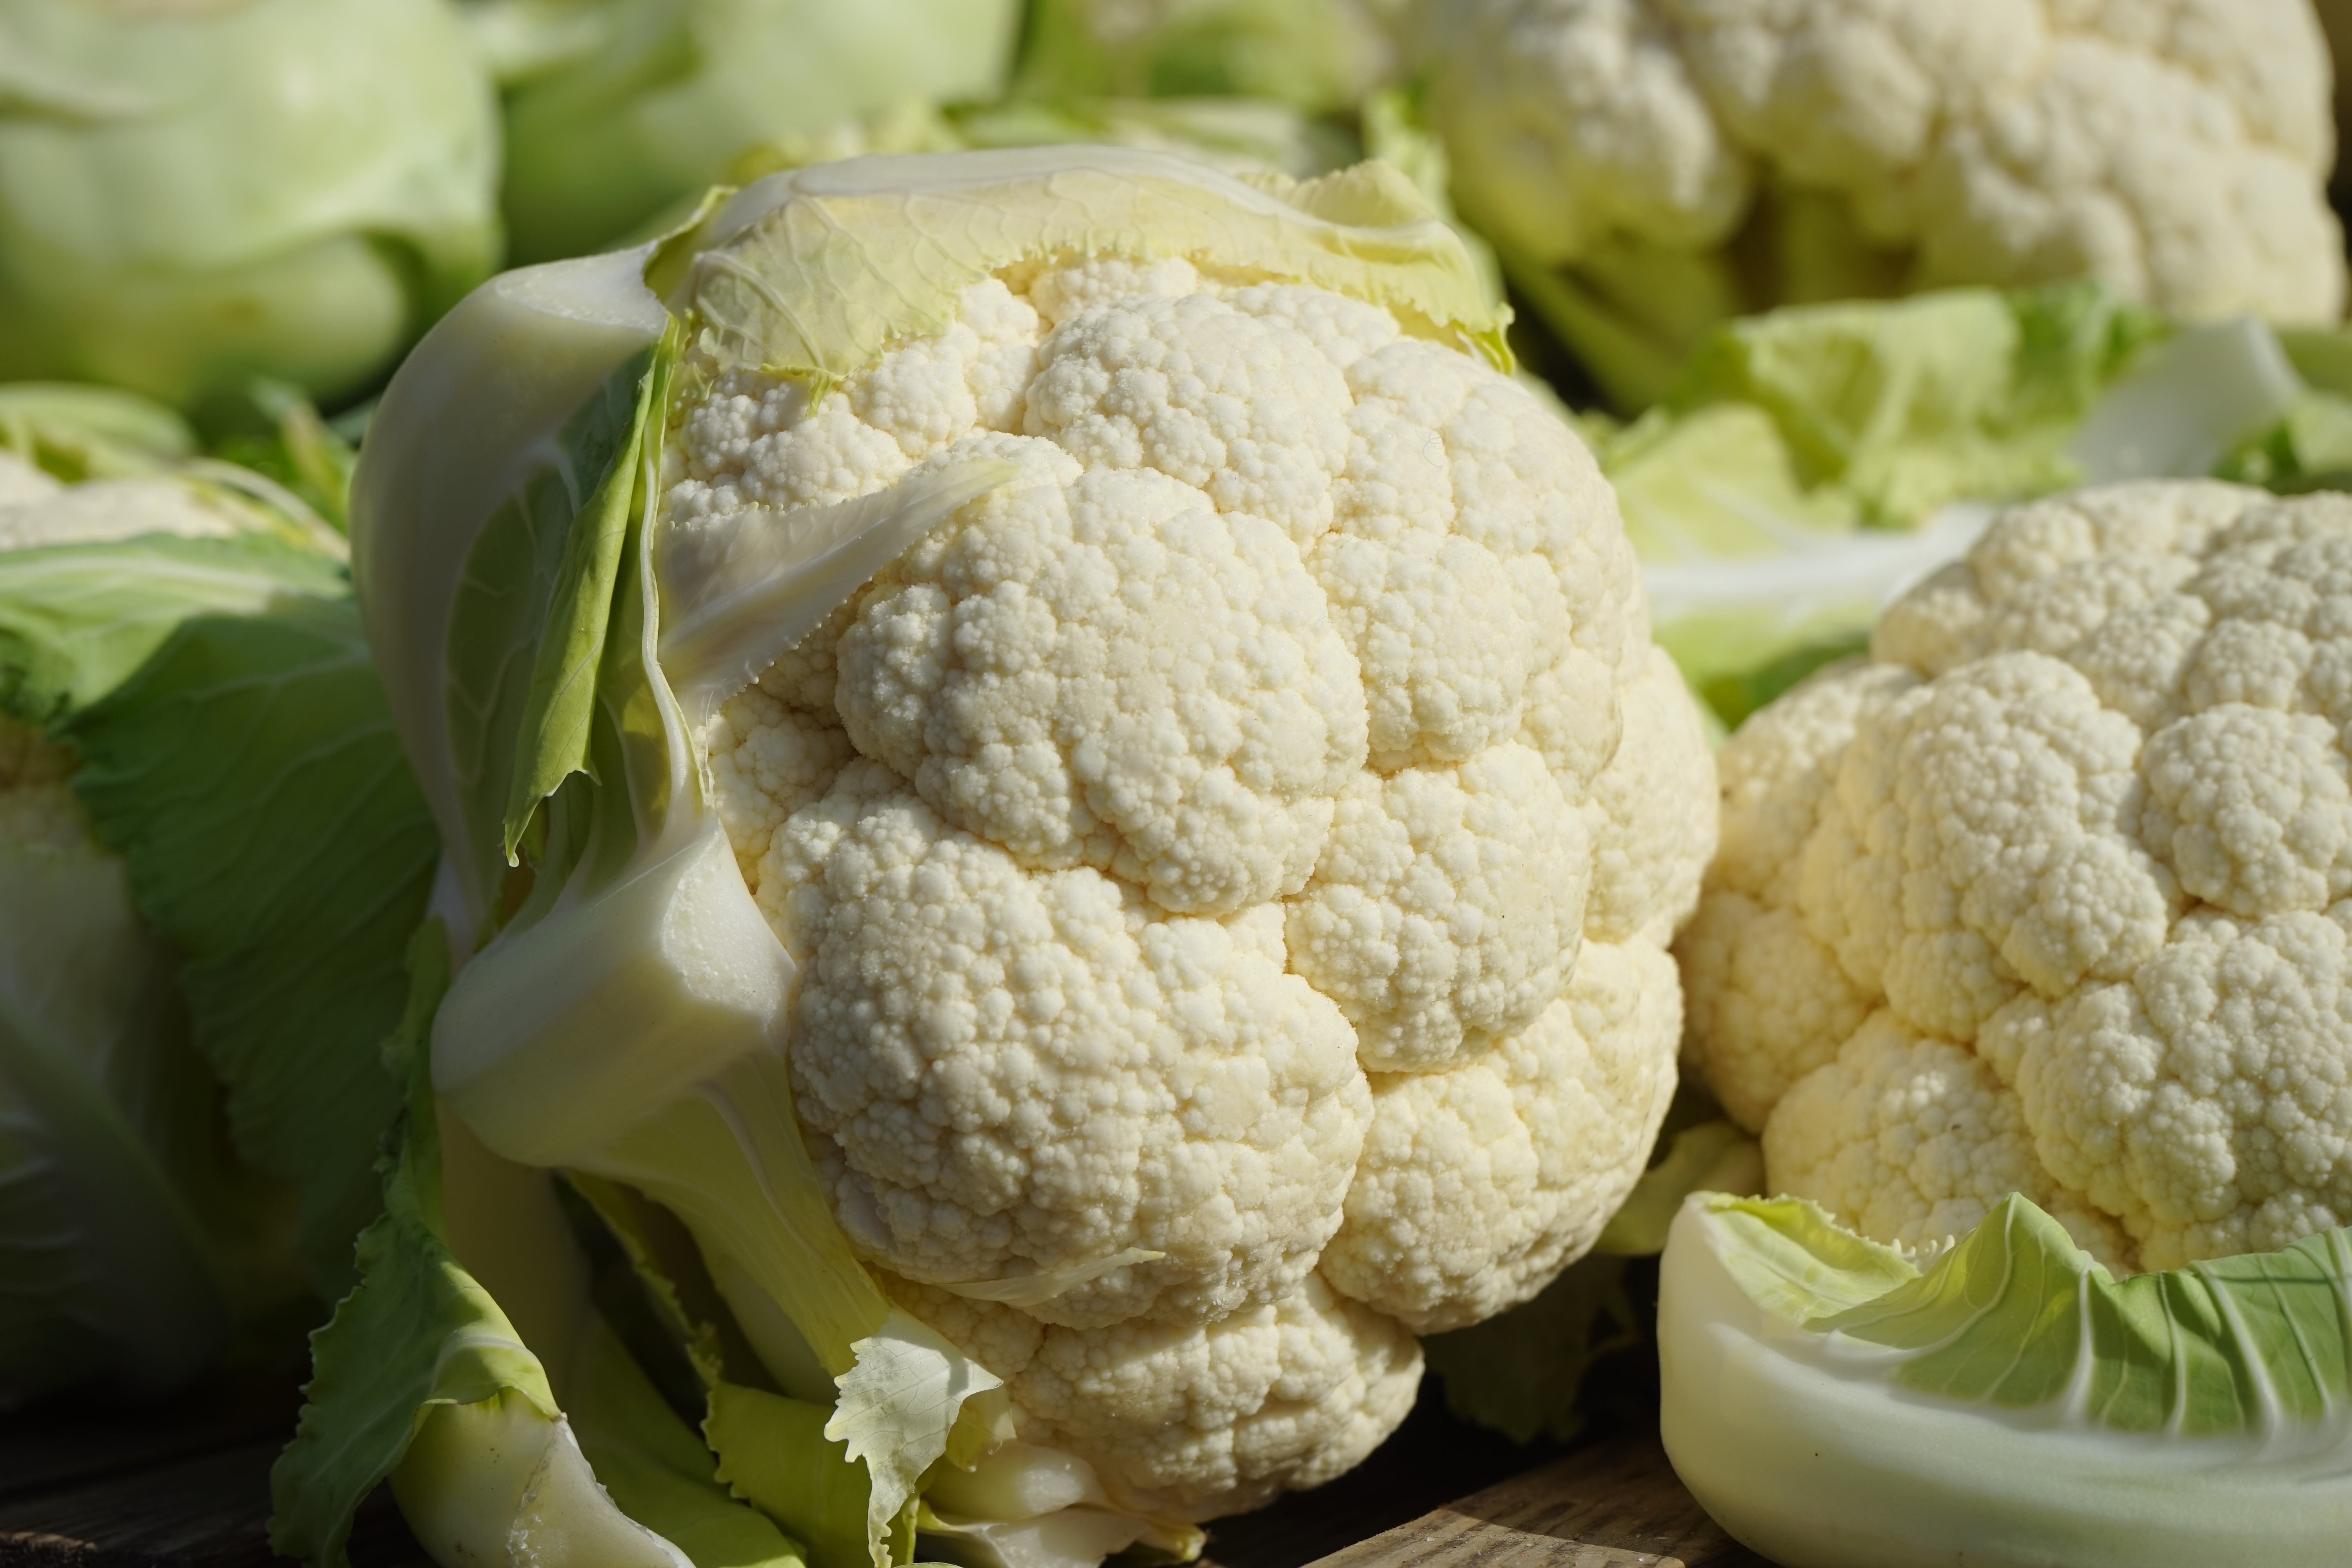
dish, food, produce, vegetable, ice cream, dairy product, vegetables, cabbage, cauliflower, market fresh vegetables, inflorescence, flower vegetables, brassica oleracea, leaf vegetable, cruciferous vegetables, cabbage varieties, brassica oleracea var, botrytis l, cheese cabbage, flowering cabbage, grape cabbage, minaret cabbage, italian cabbage, breeding strain, flower sprouts